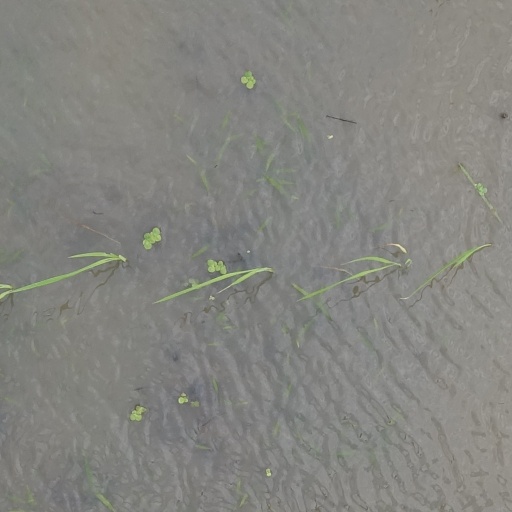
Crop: rice